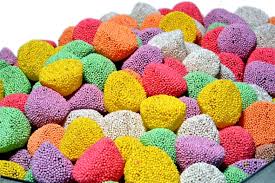
Yemek: lokum